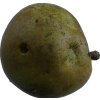
Label: pear